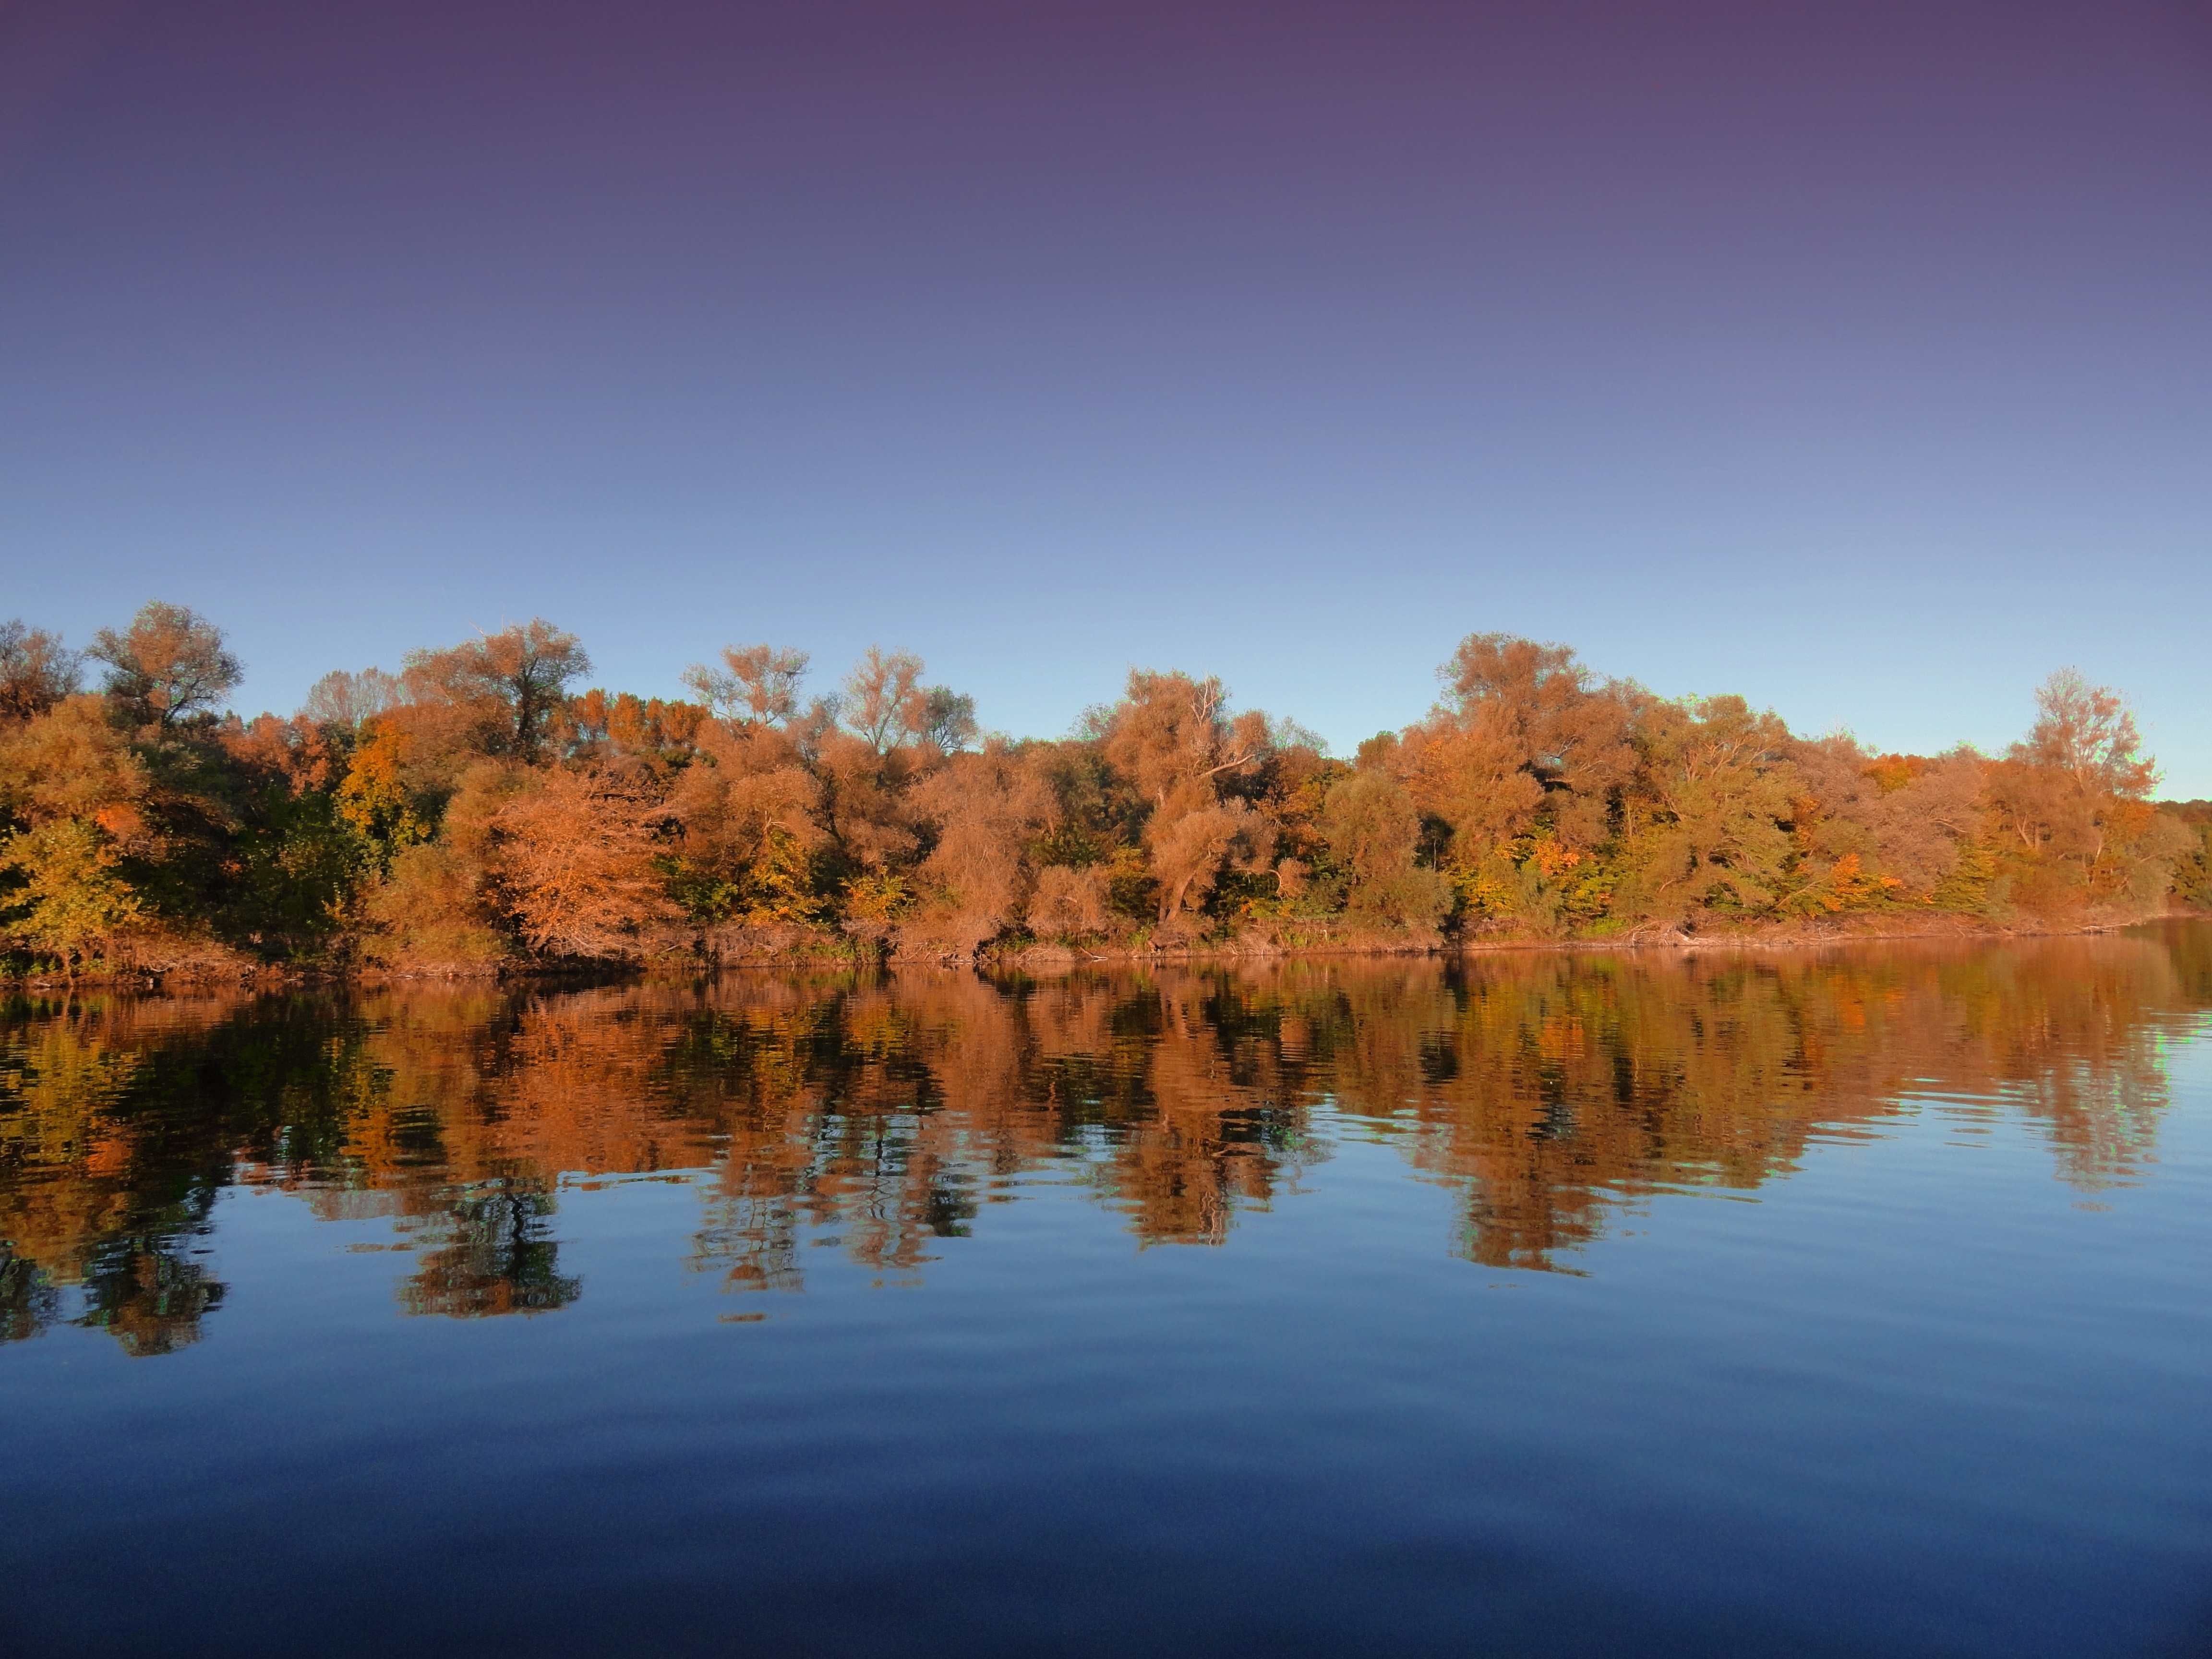
landscape, tree, water, nature, wilderness, mountain, cloud, plant, sky, morning, leaf, lake, dawn, dusk, evening, reflection, autumn, season, autumn mood, fall foliage, golden autumn, mirroring, old rhine, atmospheric phenomenon, woody plant, reffenthal